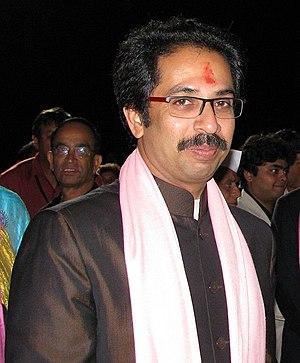
Des élections législatives ont lieu en Inde du 7 avril au 12 mai 2014 afin d'élire pour cinq ans la XVIᵉ législature de la Lok Sabha, la chambre basse du Parlement de l'Inde. Le dépouillement a lieu le 16 mai 2014.
Des élections législatives indiennes de 2019 ont eu lieu du 11 avril au 19 mai 2019 afin d'élire pour cinq ans la XVIIᵉ législature de la Lok Sabha, la chambre basse du Parlement de l'Inde. Le dépouillement a eu lieu le 23 mai 2019. Ces élections se tiennent en même temps que les scrutins pour renouveler les assemblées des États d'Andhra Pradesh, Arunachal Pradesh, Odisha et Sikkim.